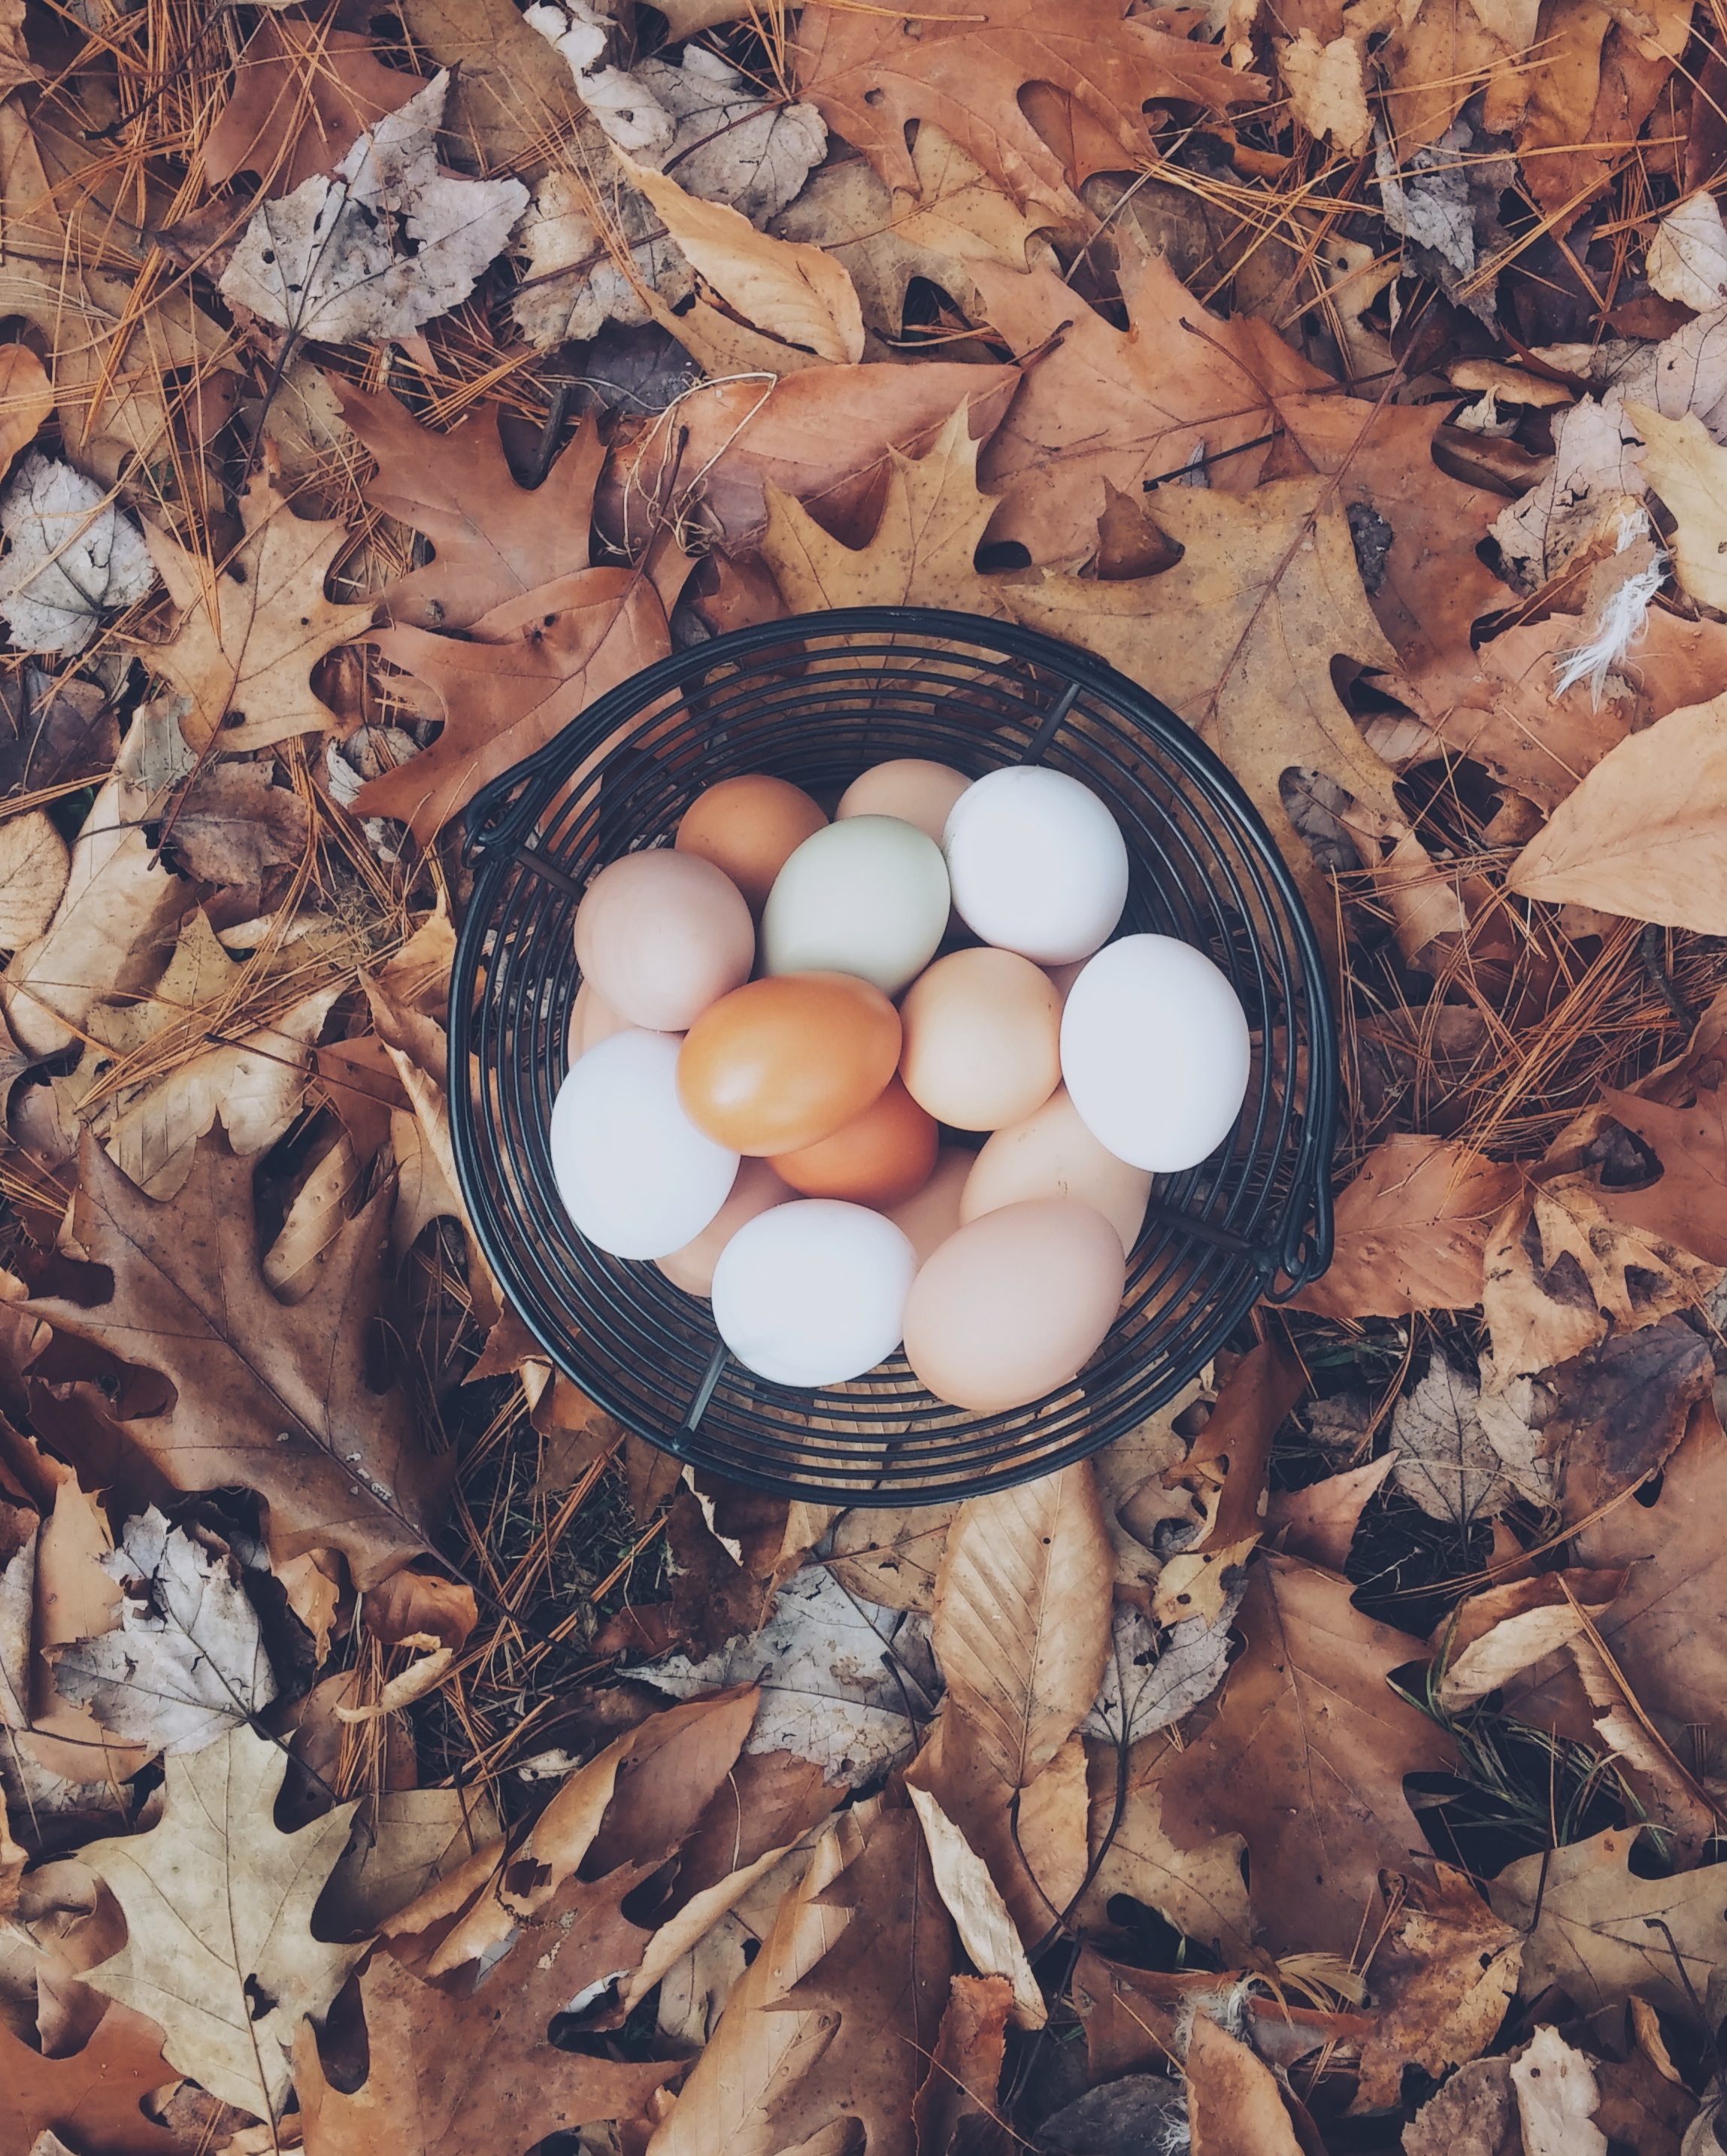
leaf, food, autumn, basket, chicken, leafe, egg